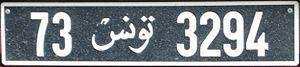
Plaque d'immatriculation des véhicules tunisienne. العربية: لوحة تسجيل العربات التونسية.
La plaque d'immatriculation tunisienne permet l'identification des véhicules enregistrés en Tunisie.